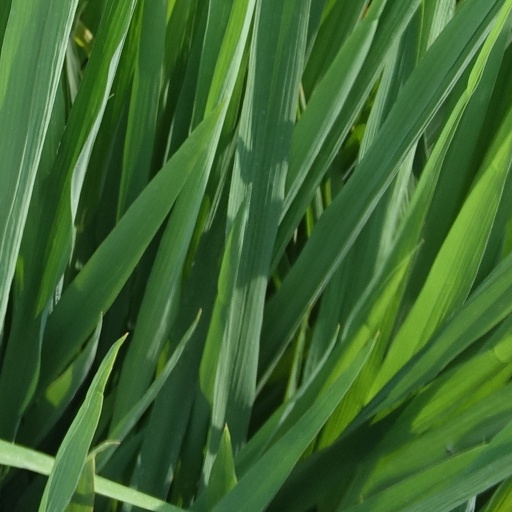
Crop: rice